Leon Yehuda Recanati

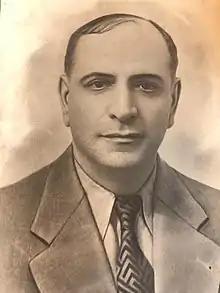

Leon Yehuda Recanati (1890–1945) was a Greek-born businessman and Jewish community leader who became a prominent banker and philanthropist in Mandatory Palestine.